Walker Point

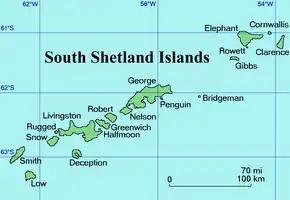
Location of Elephant Island in the South Shetland Islands

Walker Point is a point on the southwest side of the entrance to Gurkovska Cove which lies south-west of Cape Valentine, near the eastern end of Elephant Island in the South Shetland Islands of Antarctica. The name appears on Powell's map of 1822 based upon the joint cruise of Captain Nathaniel B. Palmer, in the sloop "James Monroe" with Captain George Powell, in the sloop "Dove", in December 1821. It was probably named for Captain John Walker, whose assistance in the construction of the map was acknowledged by Powell.